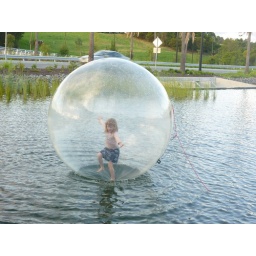
littletree playing in a water ball